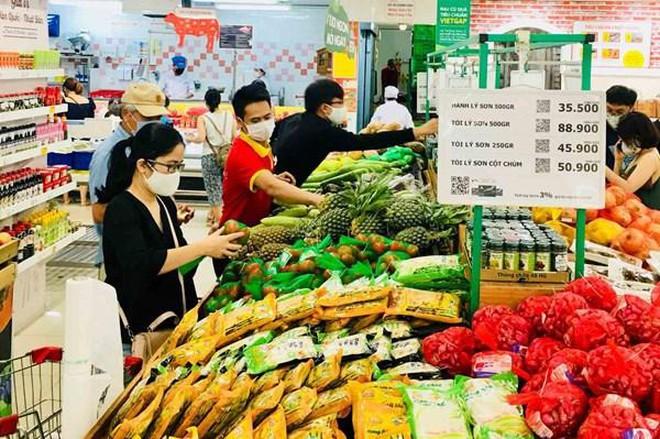
có nhiều người đang đứng ở bên quầy hàng rau củ quả